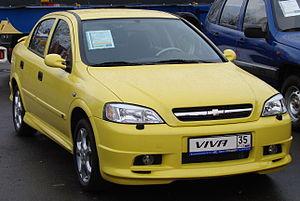
La Chevrolet Viva était le nom de l'Opel Astra G en Pologne et au Brésil de 1998 à 2004. En septembre 2004, la coentreprise GM-AVTOVAZ a annoncé la production de cette voiture dans l'usine Lada-AvtoVAZ de Togliatti, sous la marque Chevrolet.
L'Opel Astra G est une automobile qui fut produite par Opel de 1998 à 2004. Il s'agit de la deuxième génération de l'Opel Astra depuis 1991.